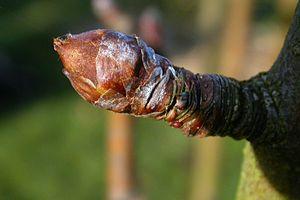
En botanique, un bourgeon est un ensemble de très jeunes pièces foliaires regroupées sur un axe végétatif extrêmement court. Il correspond généralement à une excroissance apparaissant sur certaines parties des végétaux et donnant naissance aux branches, aux feuilles, aux fleurs et aux fruits.